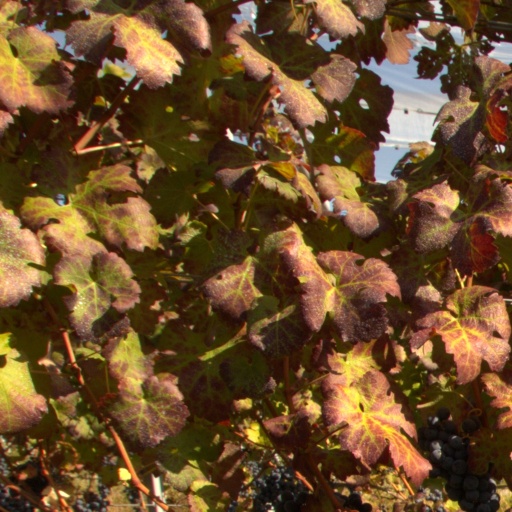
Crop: grape